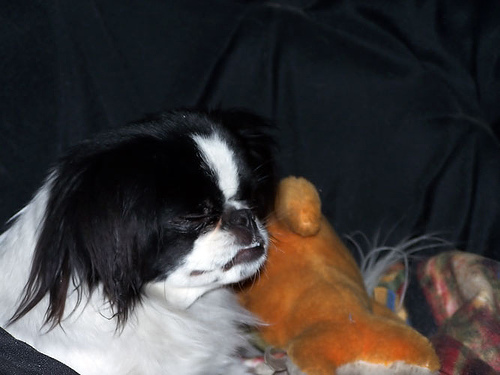
Animal: dog
Breed: japanese chin